Seashell

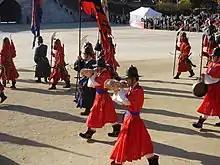
Korean military procession with "Charonia" trumpets

The term "seashell" is also applied loosely to mollusk shells that are not of marine origin, for example by people walking the shores of lakes and rivers using the term for the freshwater mollusk shells they encounter. Seashells purchased from tourist shops or dealers may include various freshwater and terrestrial shells as well. Non-marine items offered may include large and colorful tropical land snail shells, freshwater apple snail shells, and pearly freshwater unionid mussel shells. This can be confusing to collectors, as non-marine shells are often not included in their reference books.